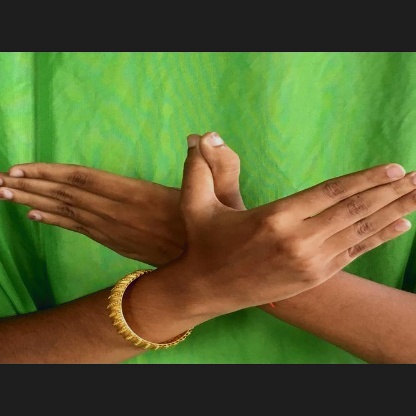
Mudra: Garuda